Strandgade 30

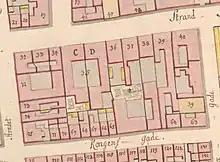
No. 39 seen on a detail from Christian Gedde's map of Christianshavn Quarter, 1757

Strandgade 30 and Strandgade 32 were originally part of the same property. Its first owner was mayor of Christianshavn Mikkel Vive, who died before the building at what is now Strandgade 30 had been completed. The building fronting the street was constructed in 1635. In 1636, Strandgade 30 was sold to Jens Povelsen. A brewery was first established on the property in 1680. The property was listed as No. 22 in Copenhagen's first cadastre of 1689 and was at that time owned by Lars Espensen. The property was later owned by brewer Niels Sørensen from 1709 to 1742. The property was listed as No. 30 in the new cadastre of 1756 and was then owned by brewer Peder Nielsen.